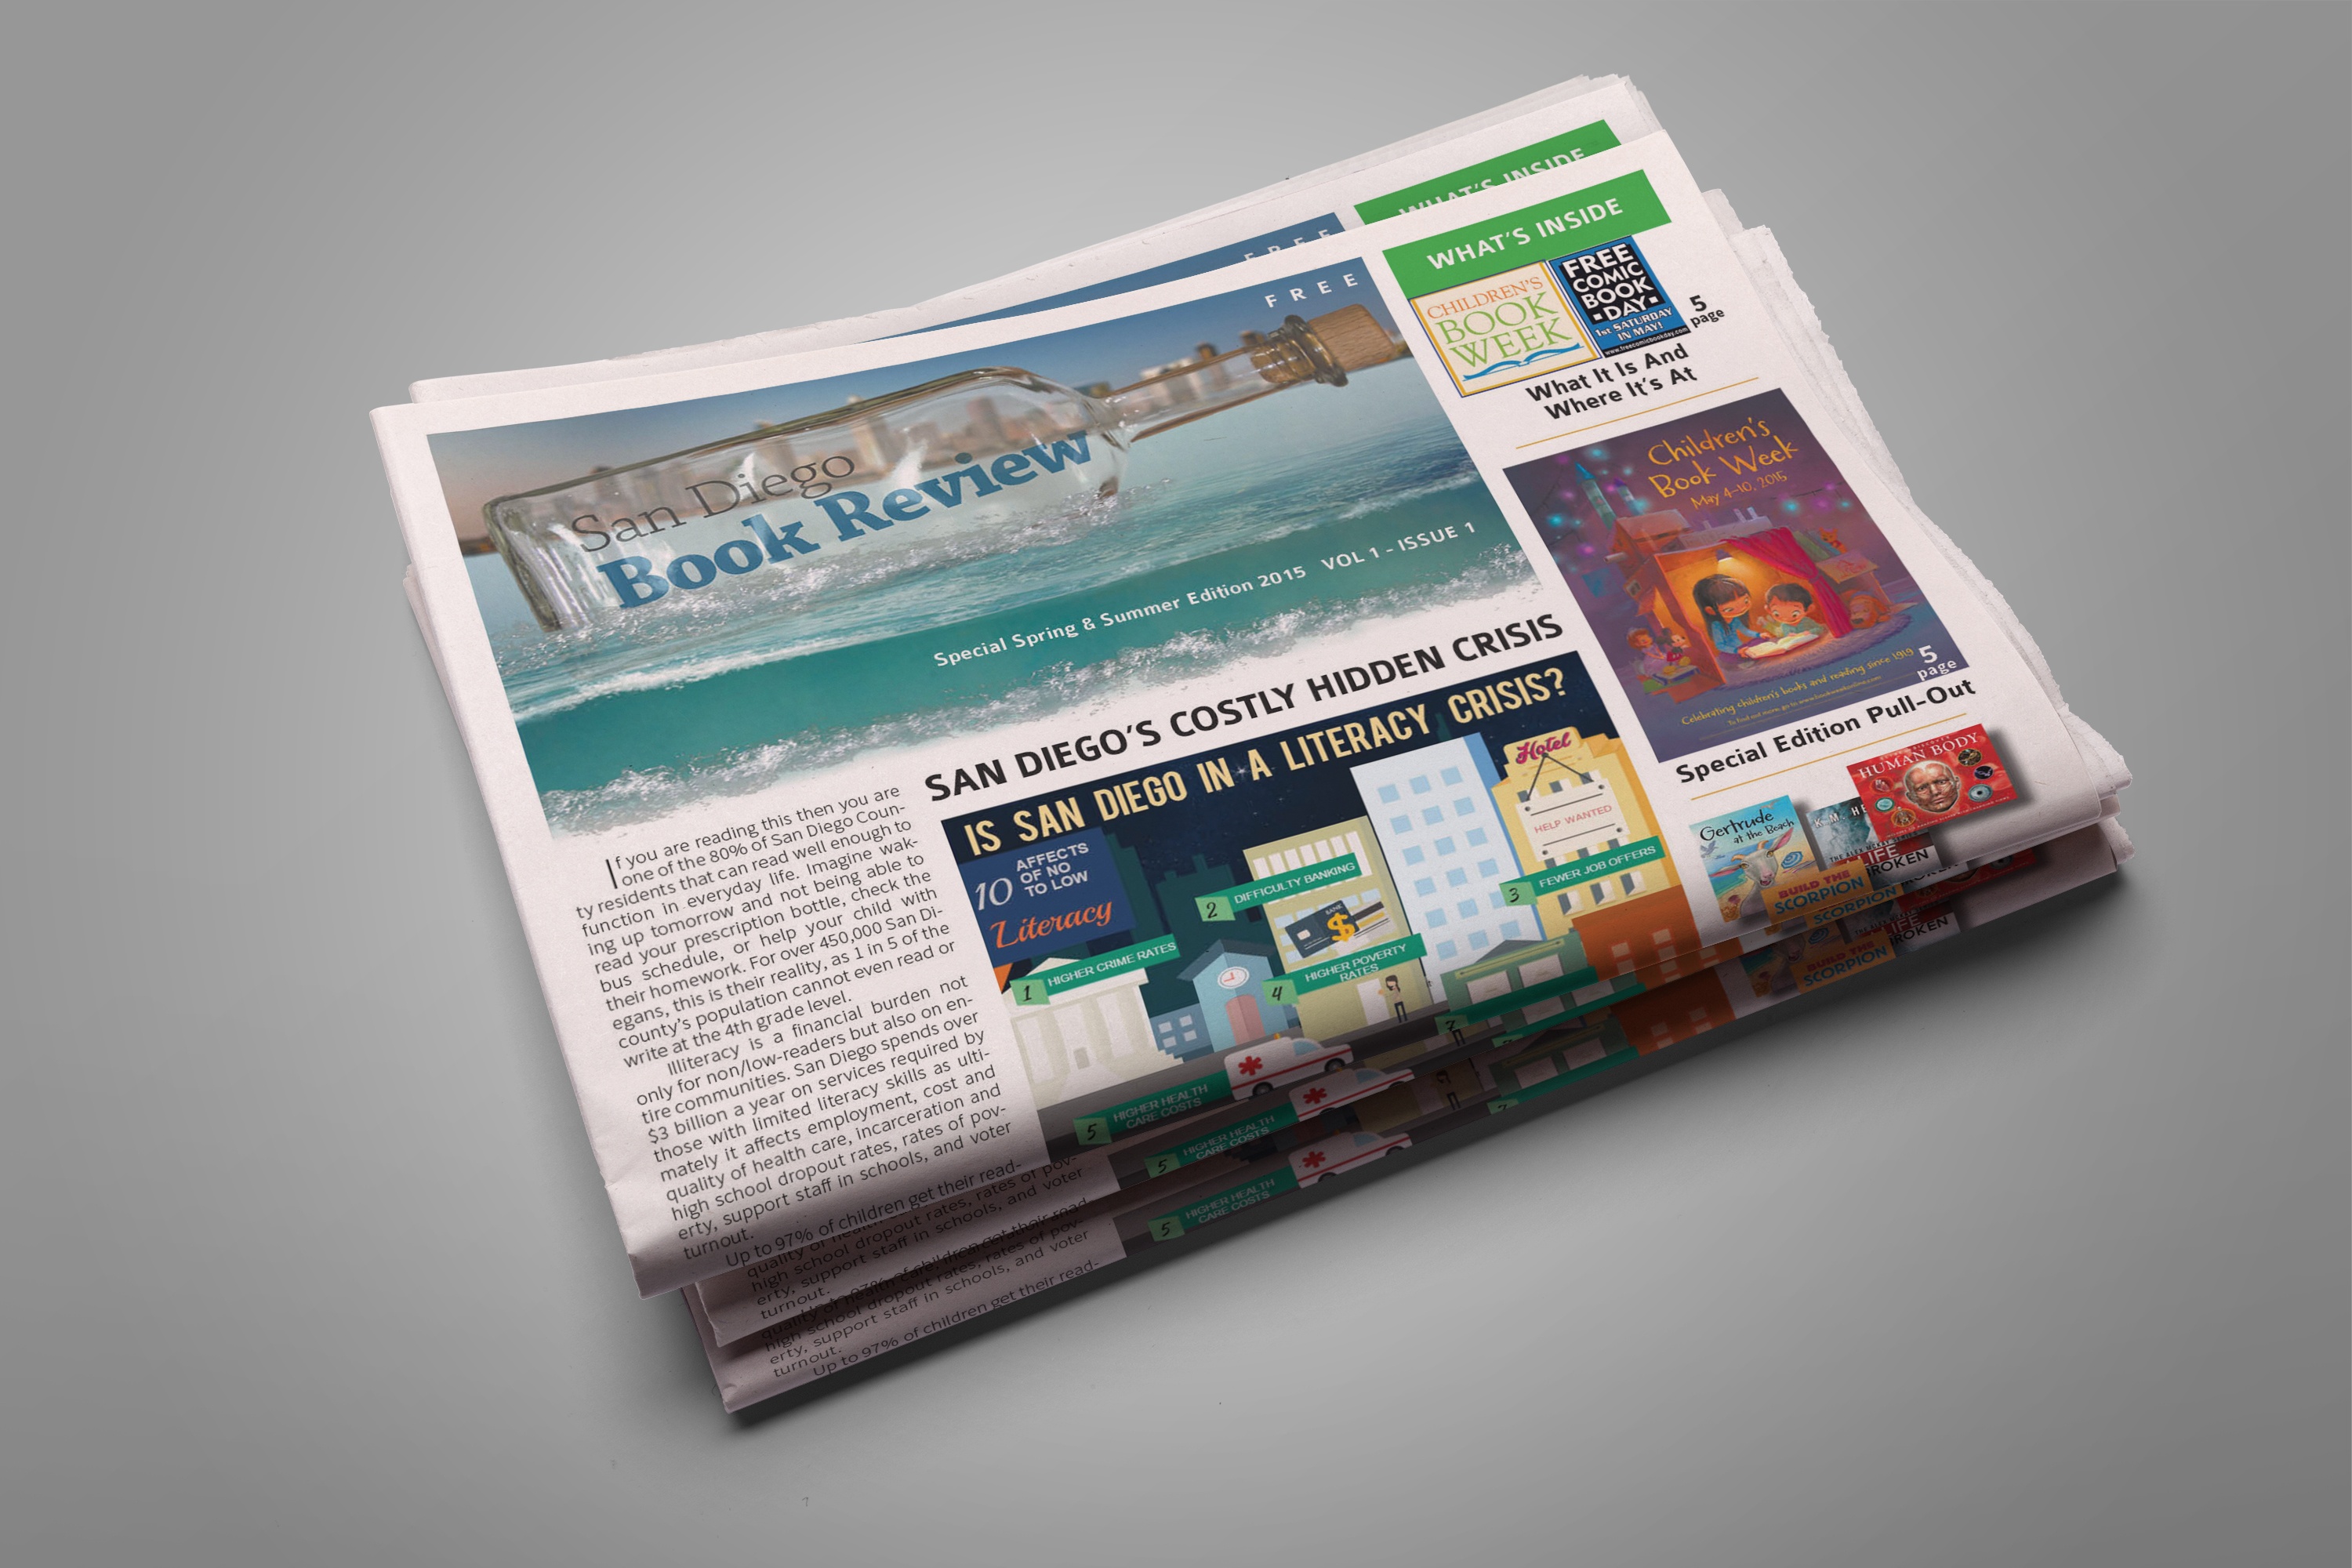
advertising, newspaper, brand, product, design, press, text, media, document, news, marketing, article, graphic design, publication, reading newspaper